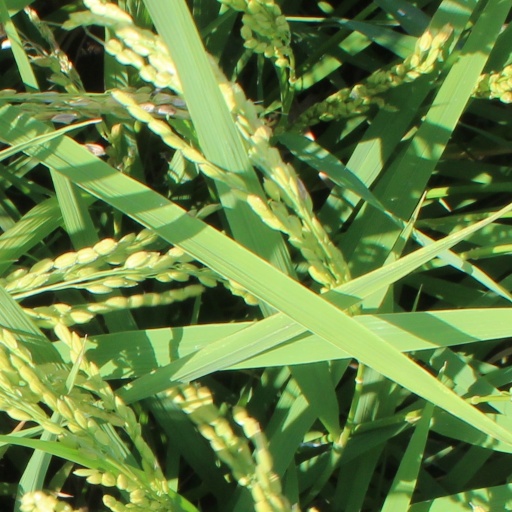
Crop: rice